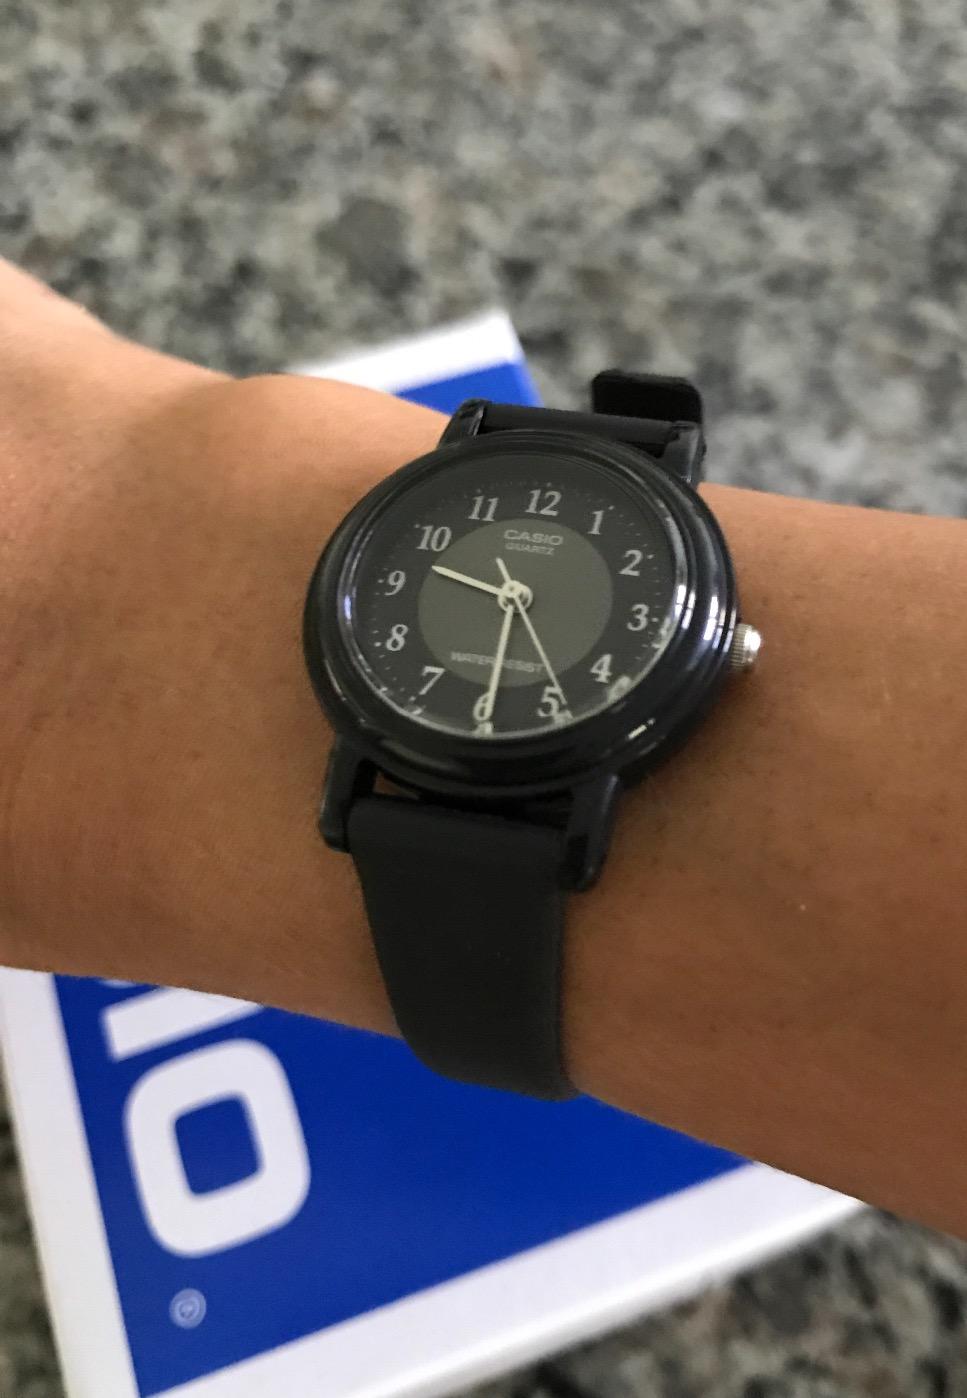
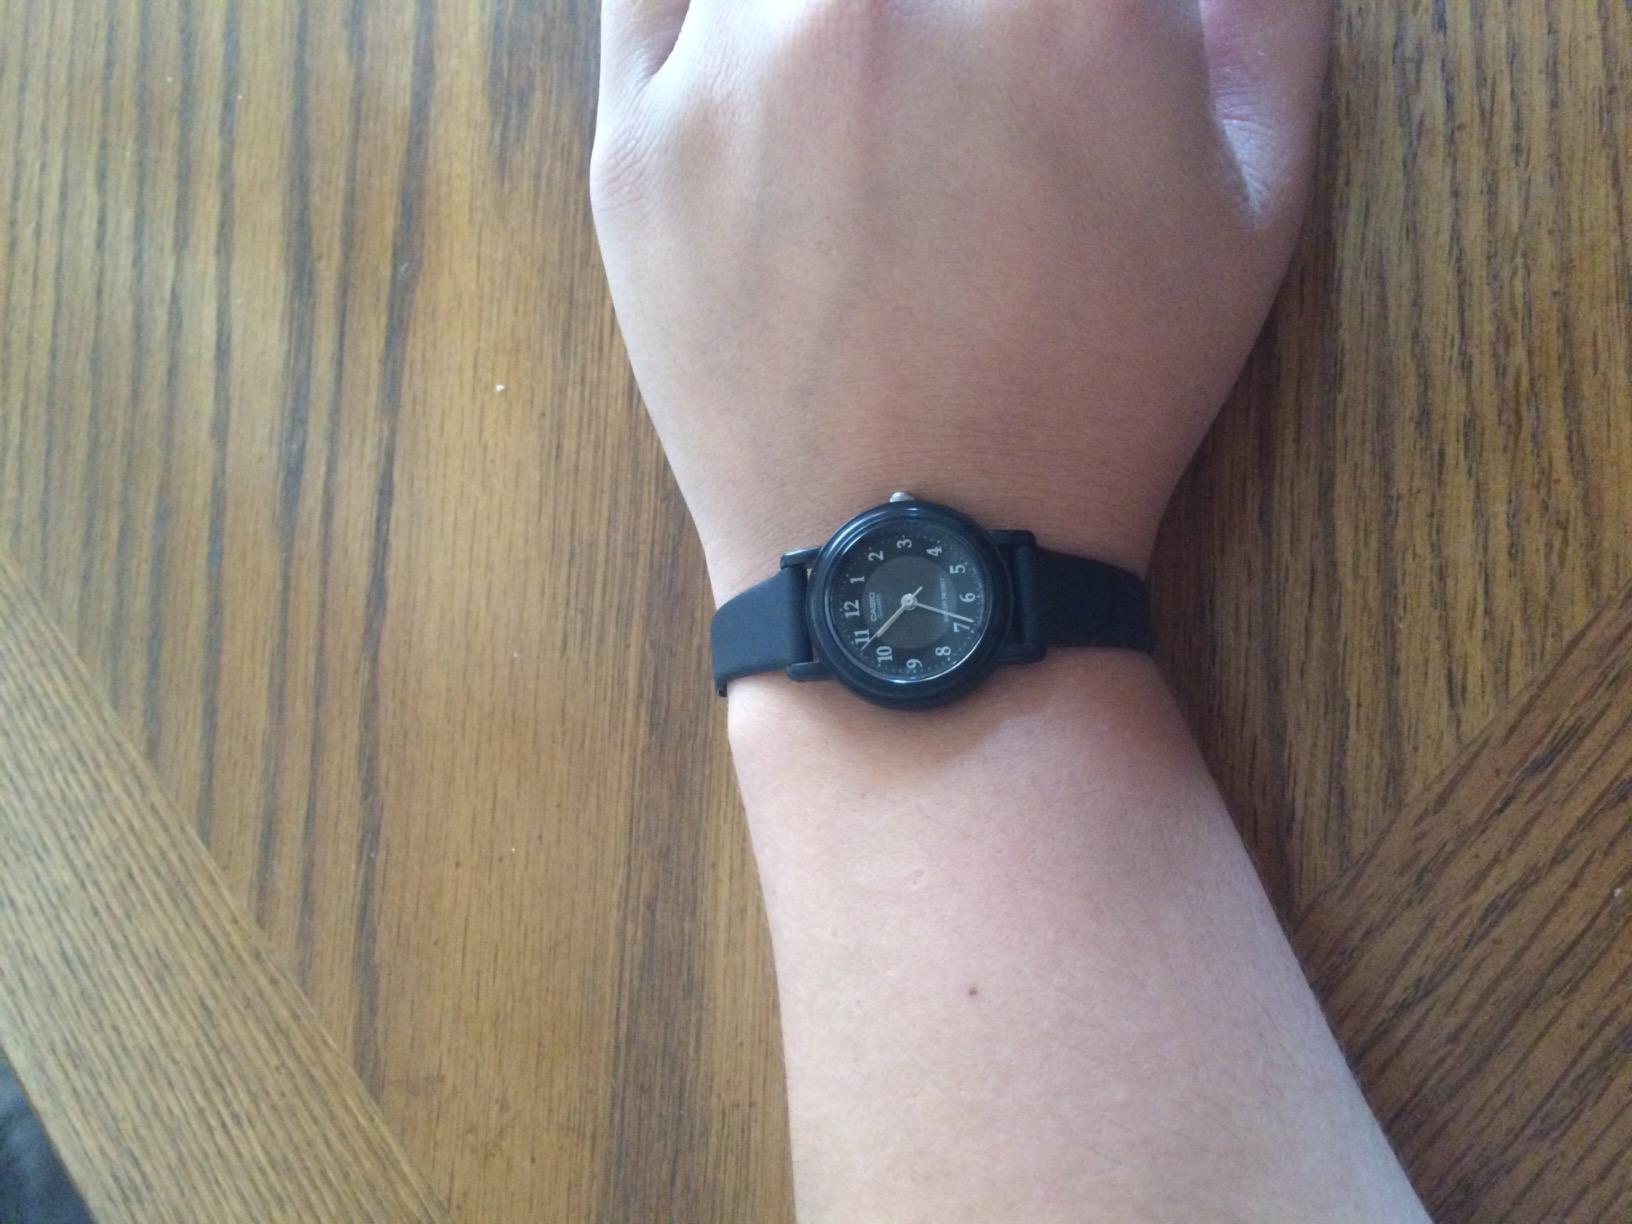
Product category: accessories_watch
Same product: yes